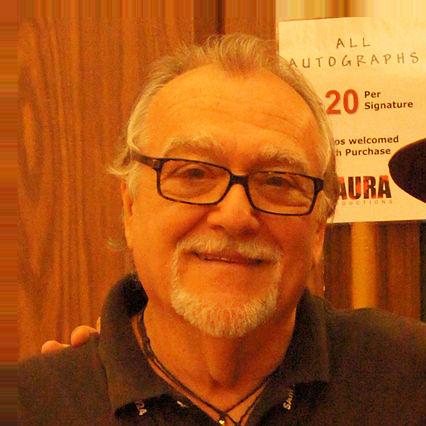
Age: 67